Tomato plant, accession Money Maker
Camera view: horizontal (90 deg, fisheye); turntable rotation: 300 degrees
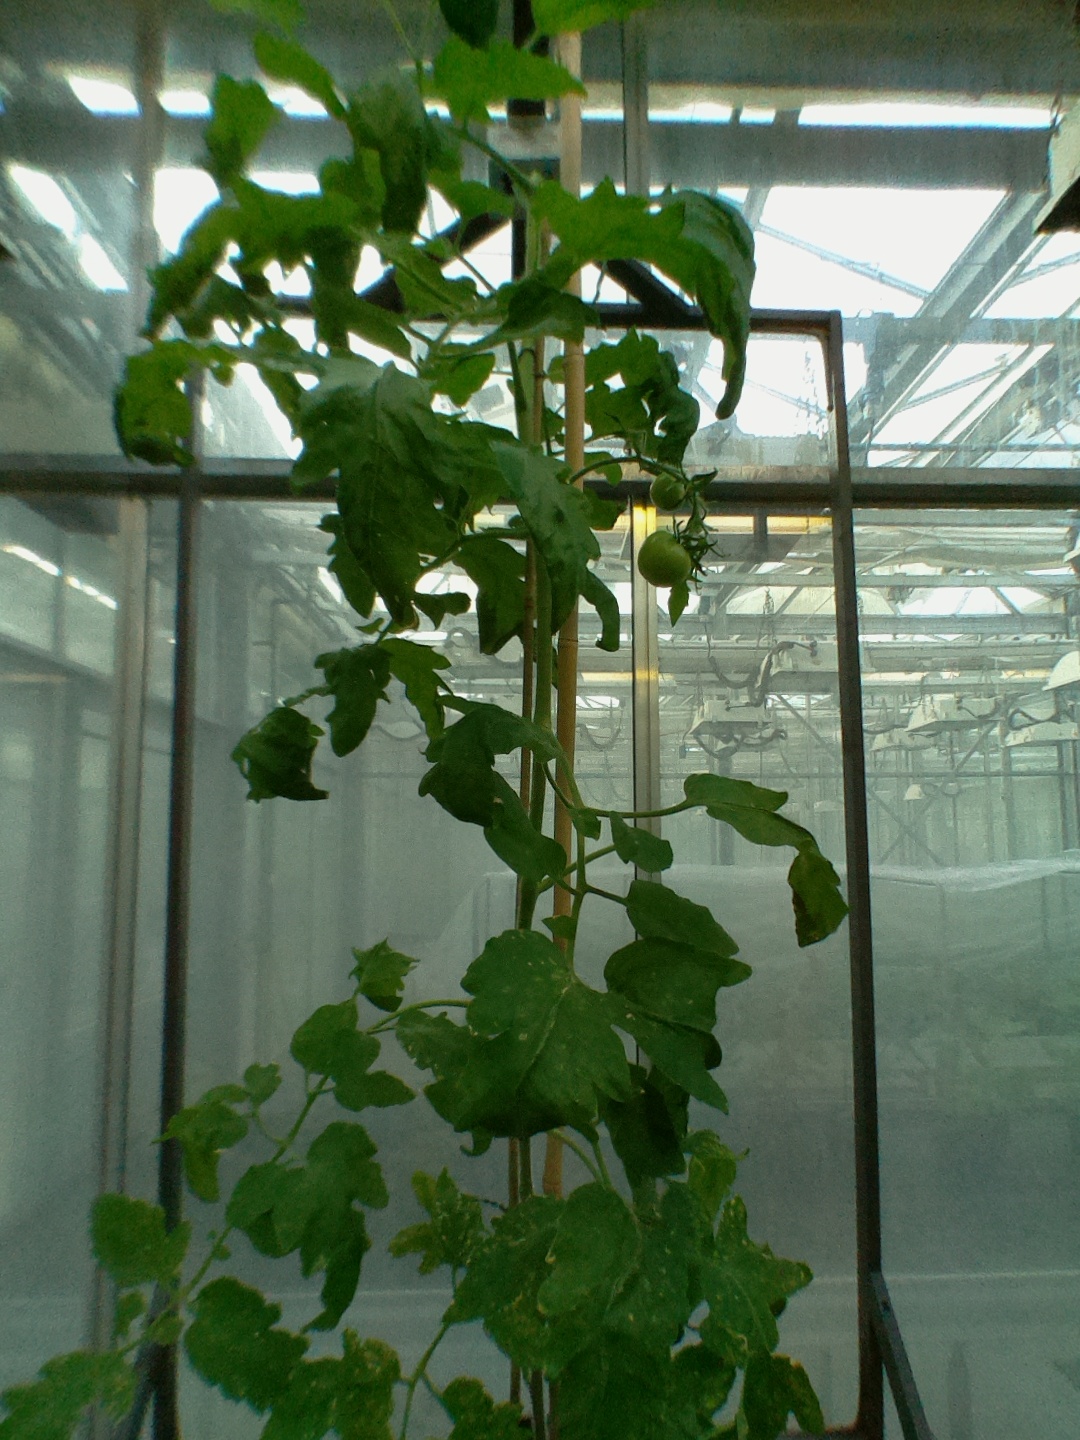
BBCH growth stage 73: 30%-40% of final fruit size